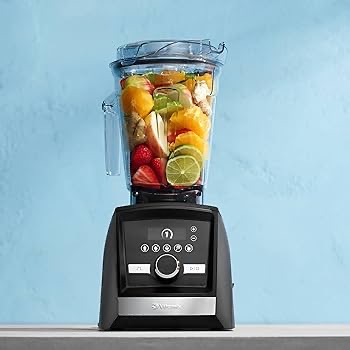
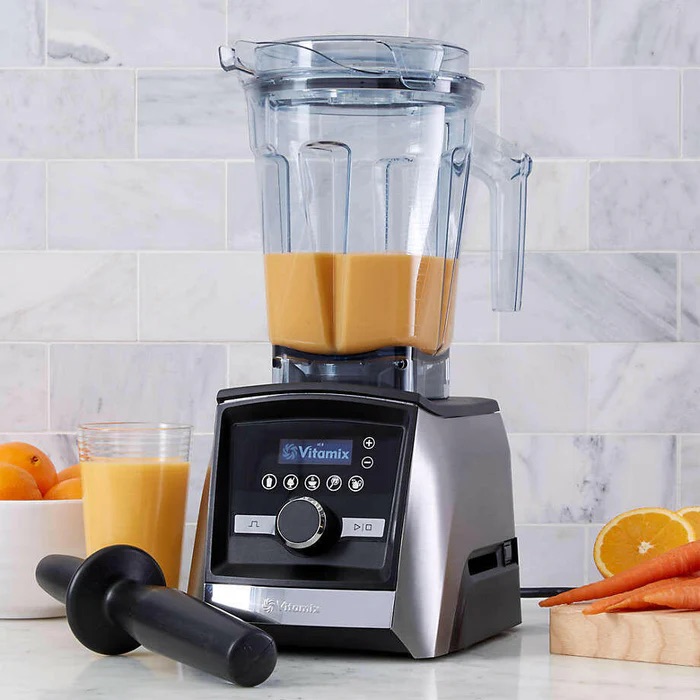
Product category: items_blender
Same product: yes